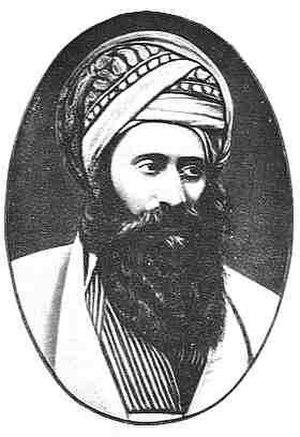
Yossef Hayim de Bagdad, né en 1833 et mort le 30 août 1909 est l'un des plus importants hakhamim, décisionnaires et kabbalistes de l'ère moderne.